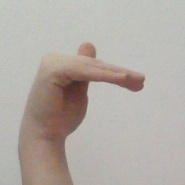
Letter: khaa